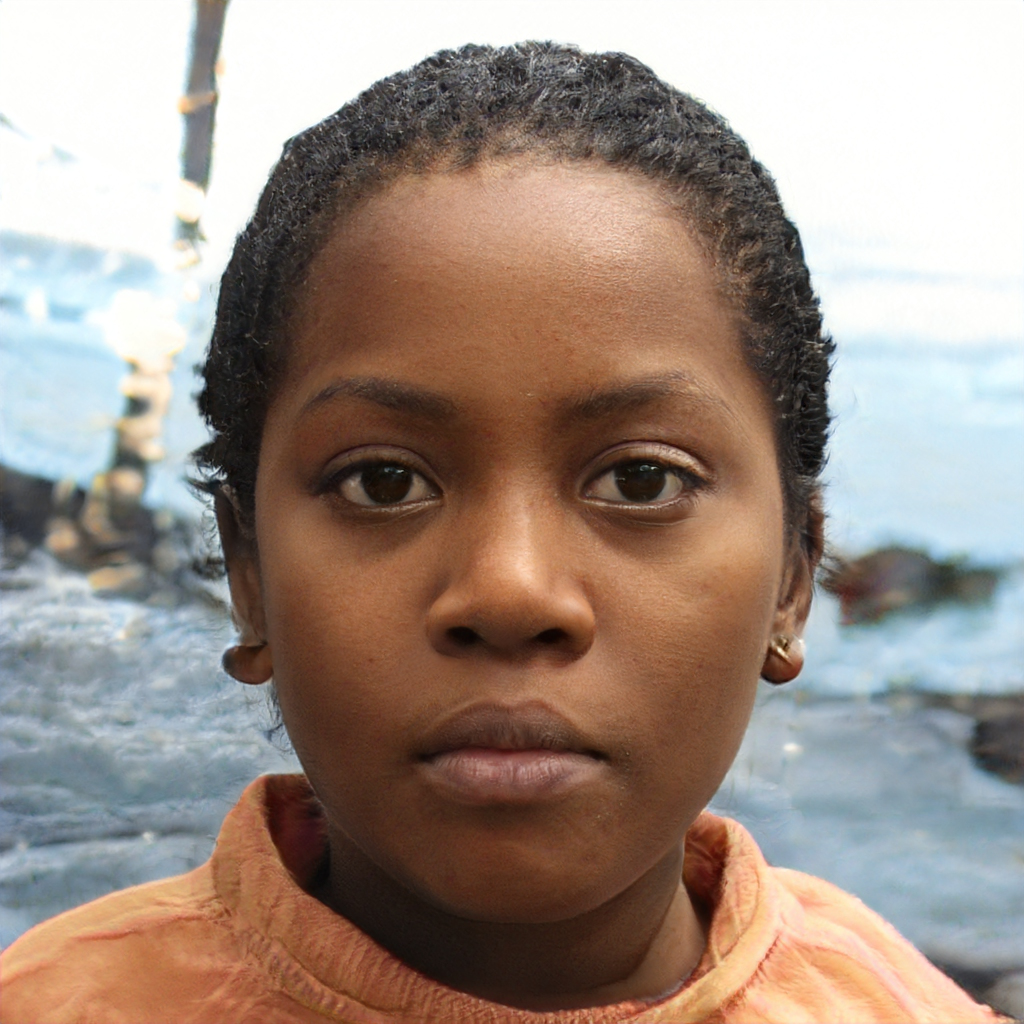
Gender: Female